Tapestry

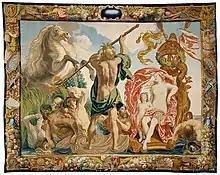
Baroque design by Jacob Jordaens, "Creation of the Horse", from an equine series, woven in wool, silk, gold and silver, Brussels, 1650s

Many sets were produced of the lives of classical heroes that included many battle scenes. Not only the Trojan War, Alexander the Great, Julius Caesar and Constantine I were commemorated, but also less likely figures such as Cyrus the Great of ancient Persia.